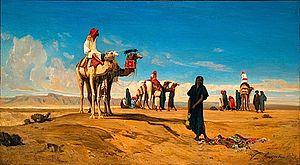
Halte de Bicharis dans le désert de Lybie, œuvre non sourcée, localisation inconnue.
Victor-Pierre Huguet, né au Lude le 1ᵉʳ mai 1835 et mort à Paris le 16 aout 1902, est un peintre orientaliste français.